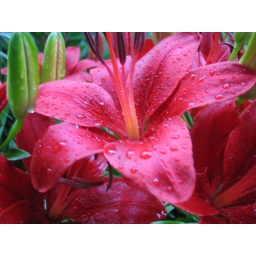
These blood red tiger lillies appeared by my goldfish pond